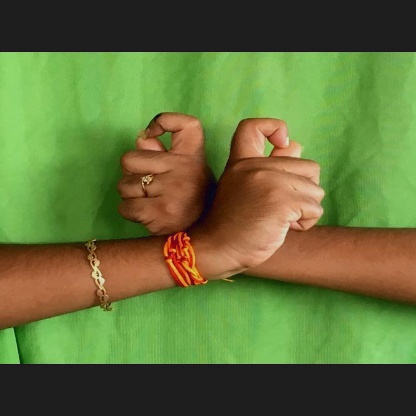
Mudra: Berunda